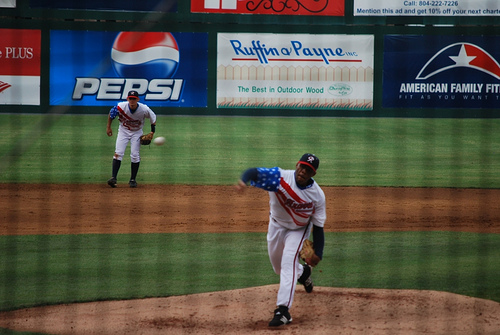
người đàn ông mặc áo bóng chày đang đứng trên sân ném bón  g